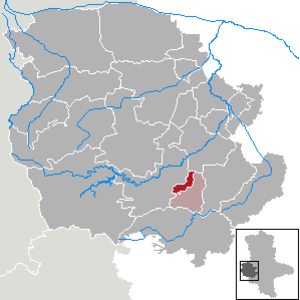
Bad Suderode est un quartier de Quedlinbourg, une ville de l'arrondissement de Harz, en Saxe-Anhalt.